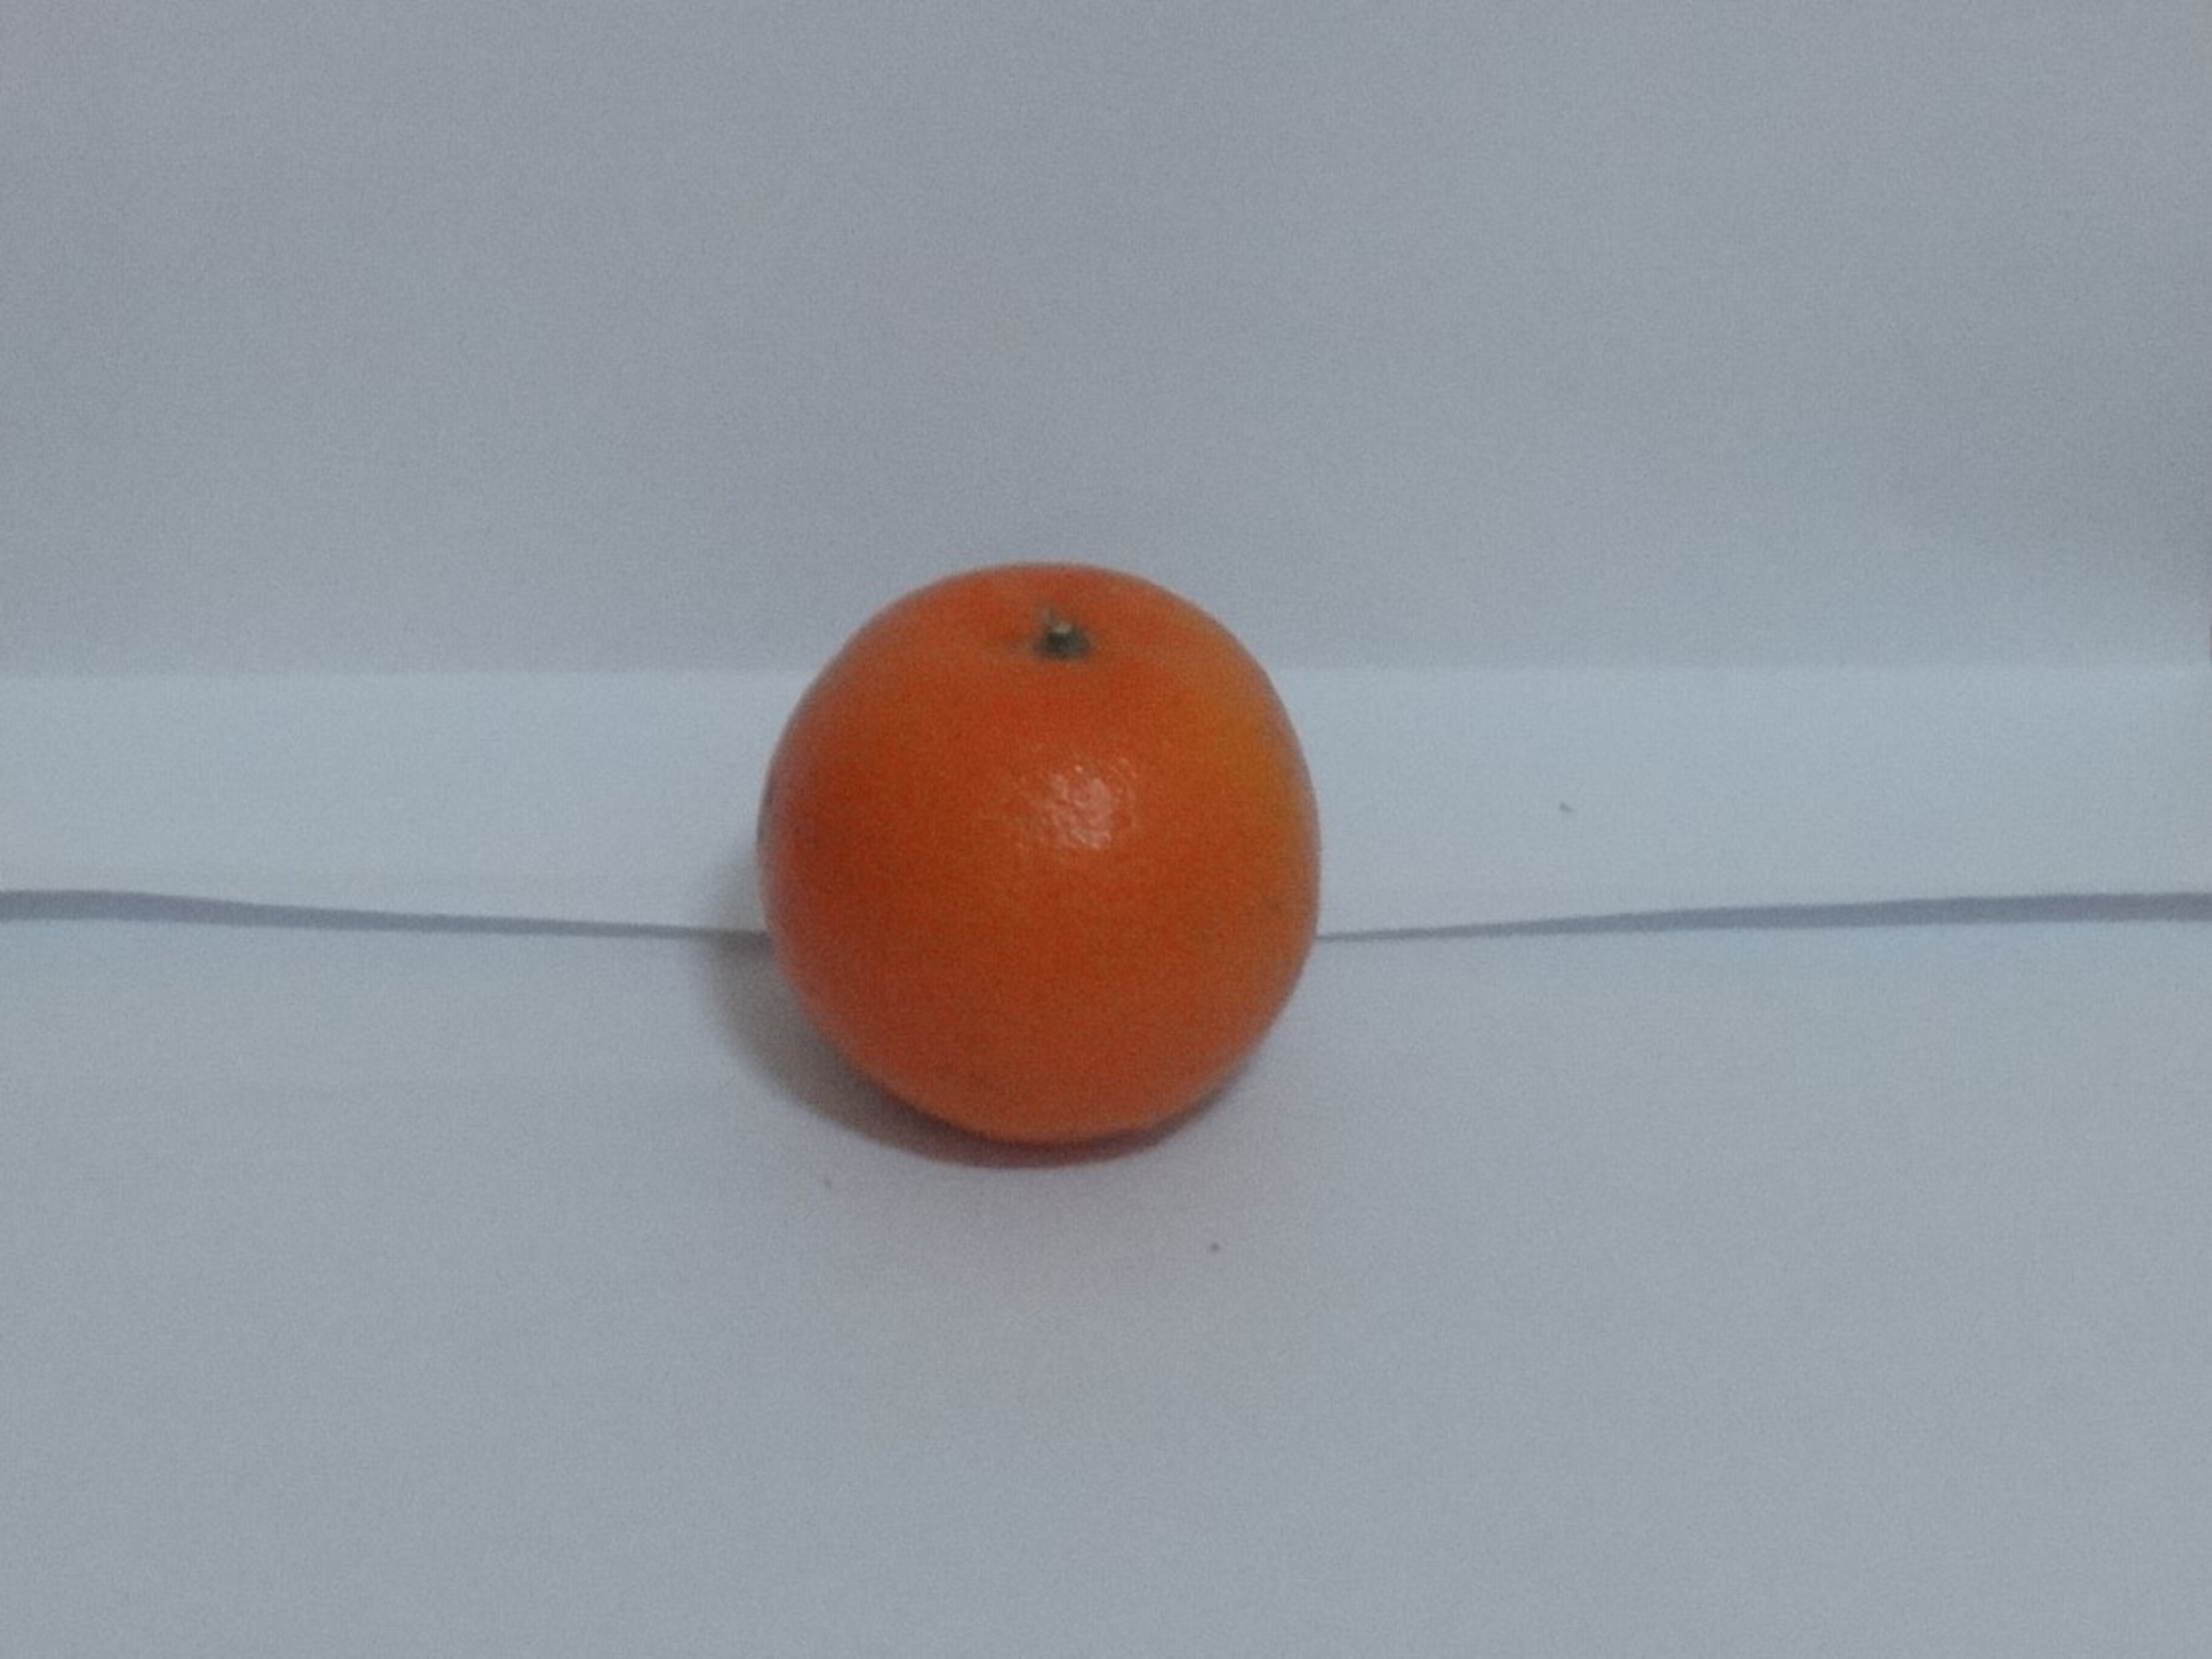
Citrus fruit variety: tankan